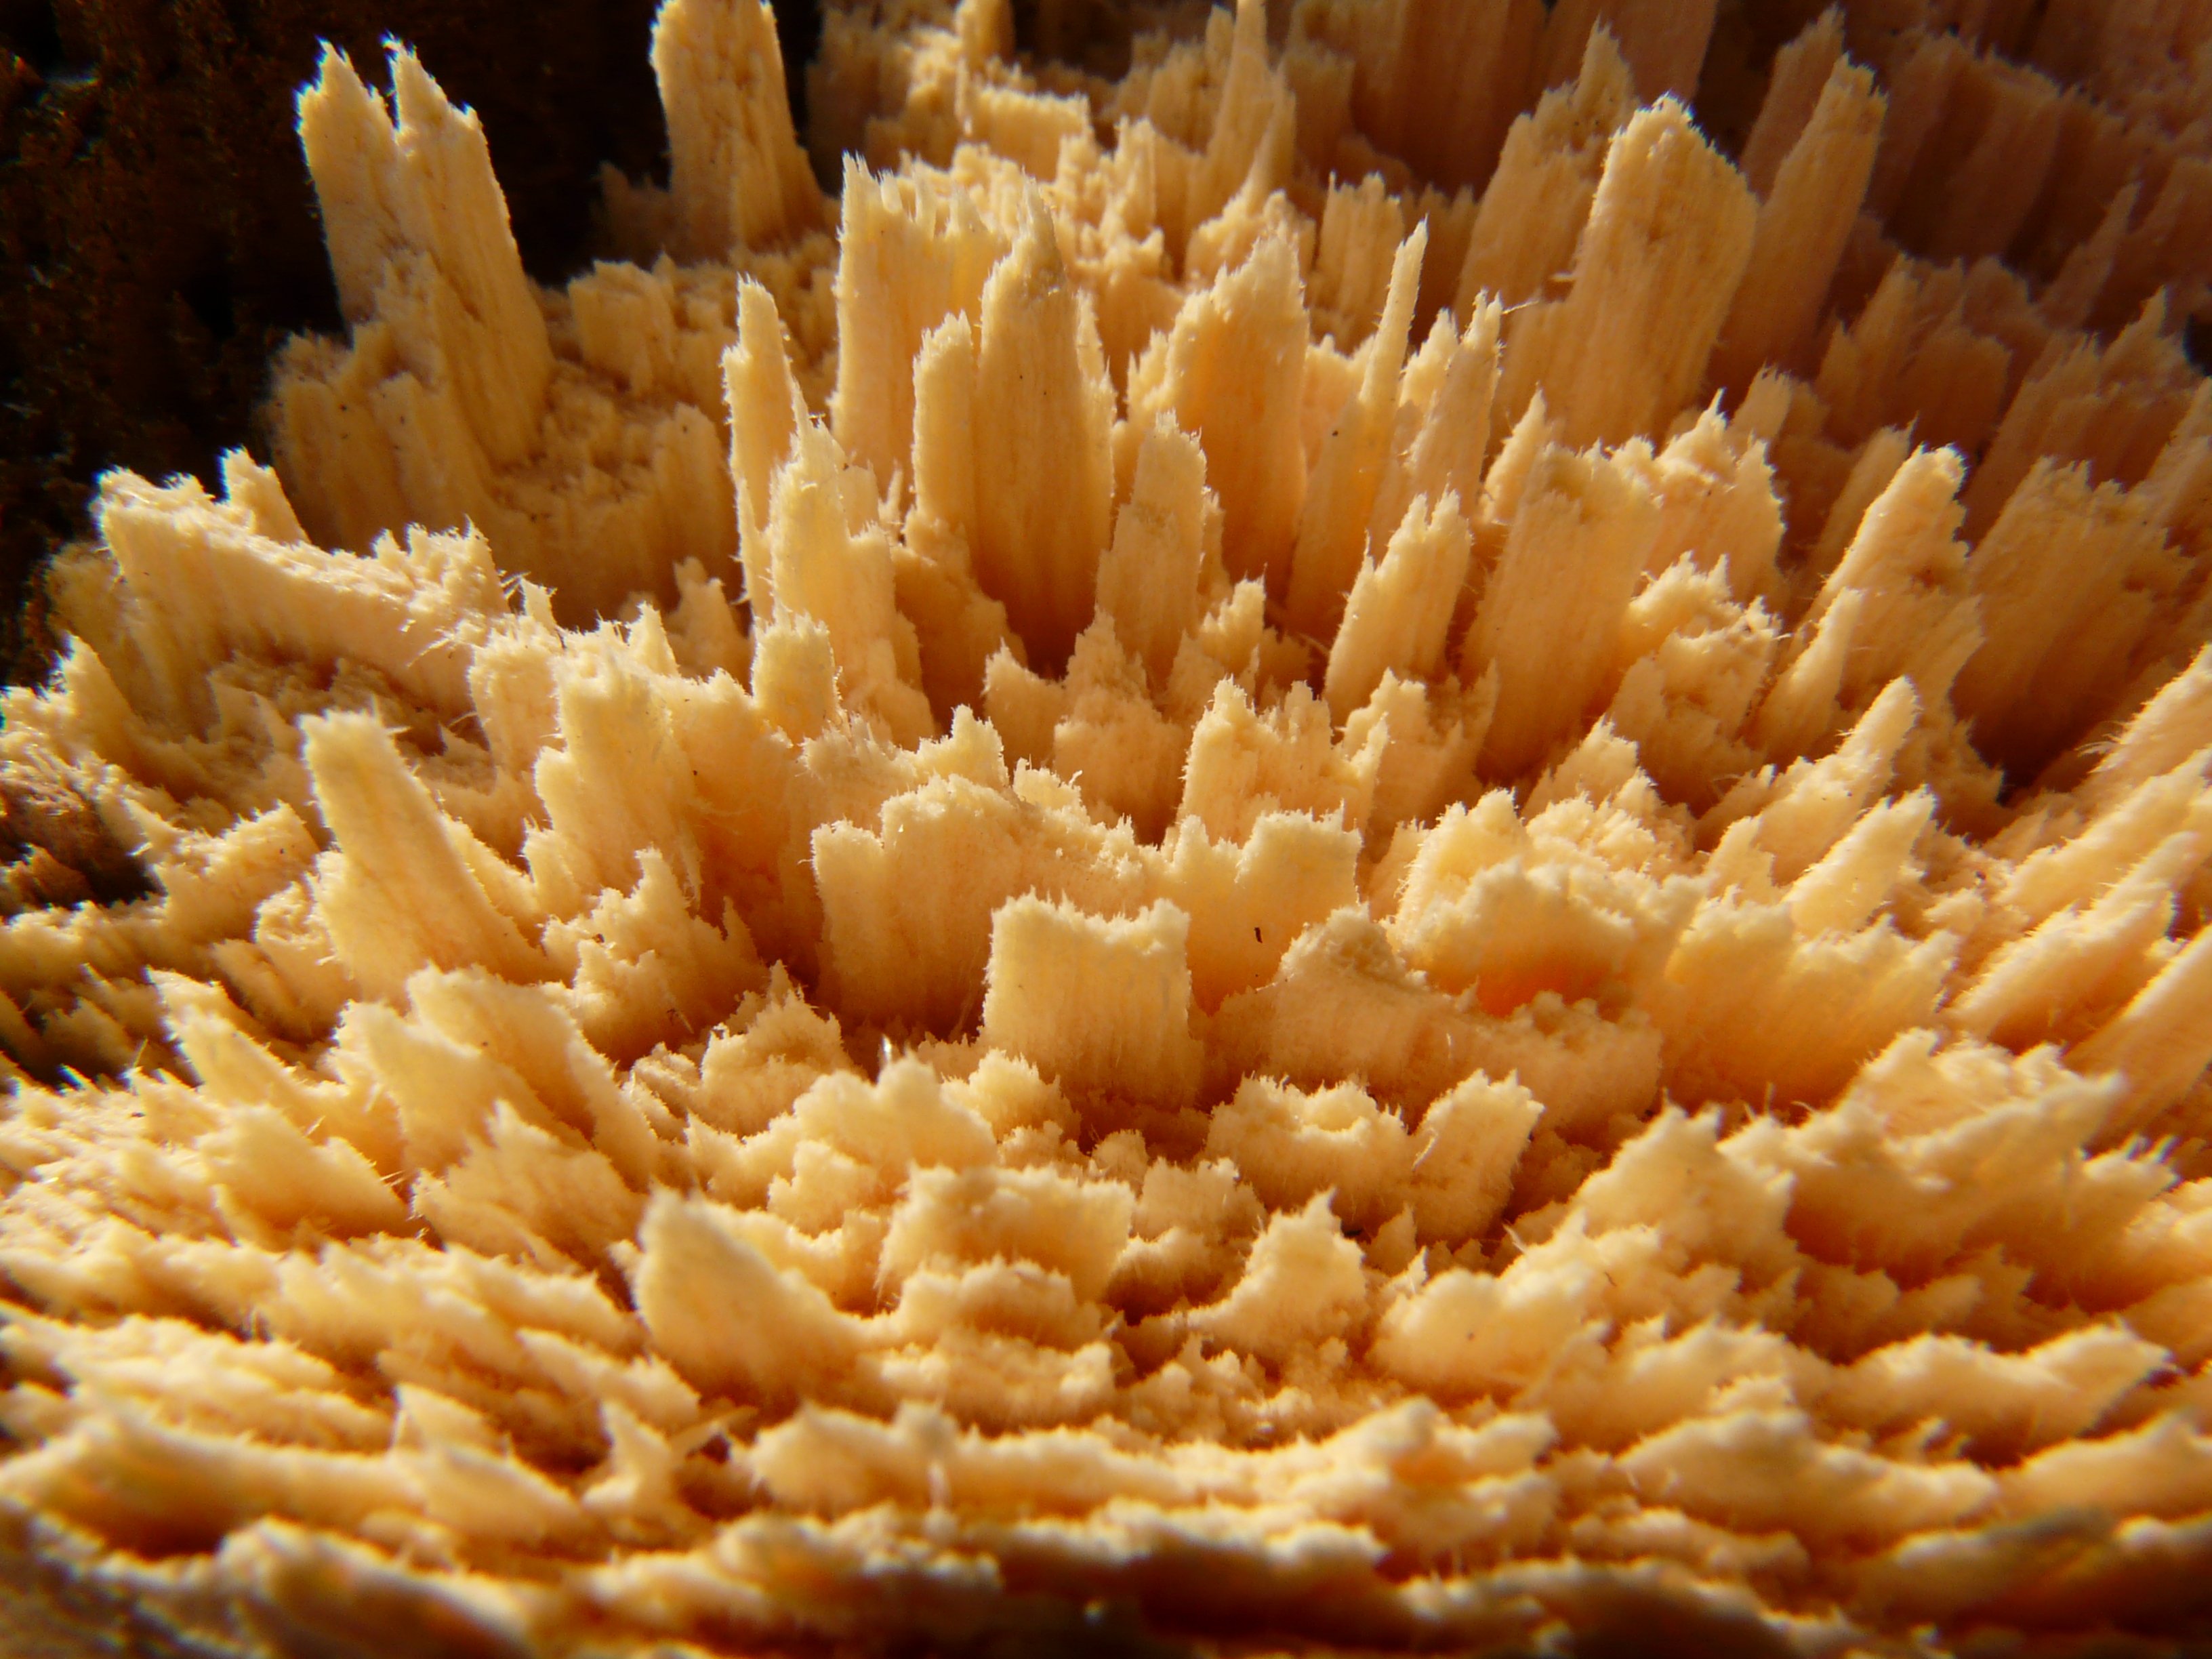
wood, food, macro, yellow, close, cuisine, coral, invertebrate, macro photography, wood splitter, wood cutting, marine invertebrates